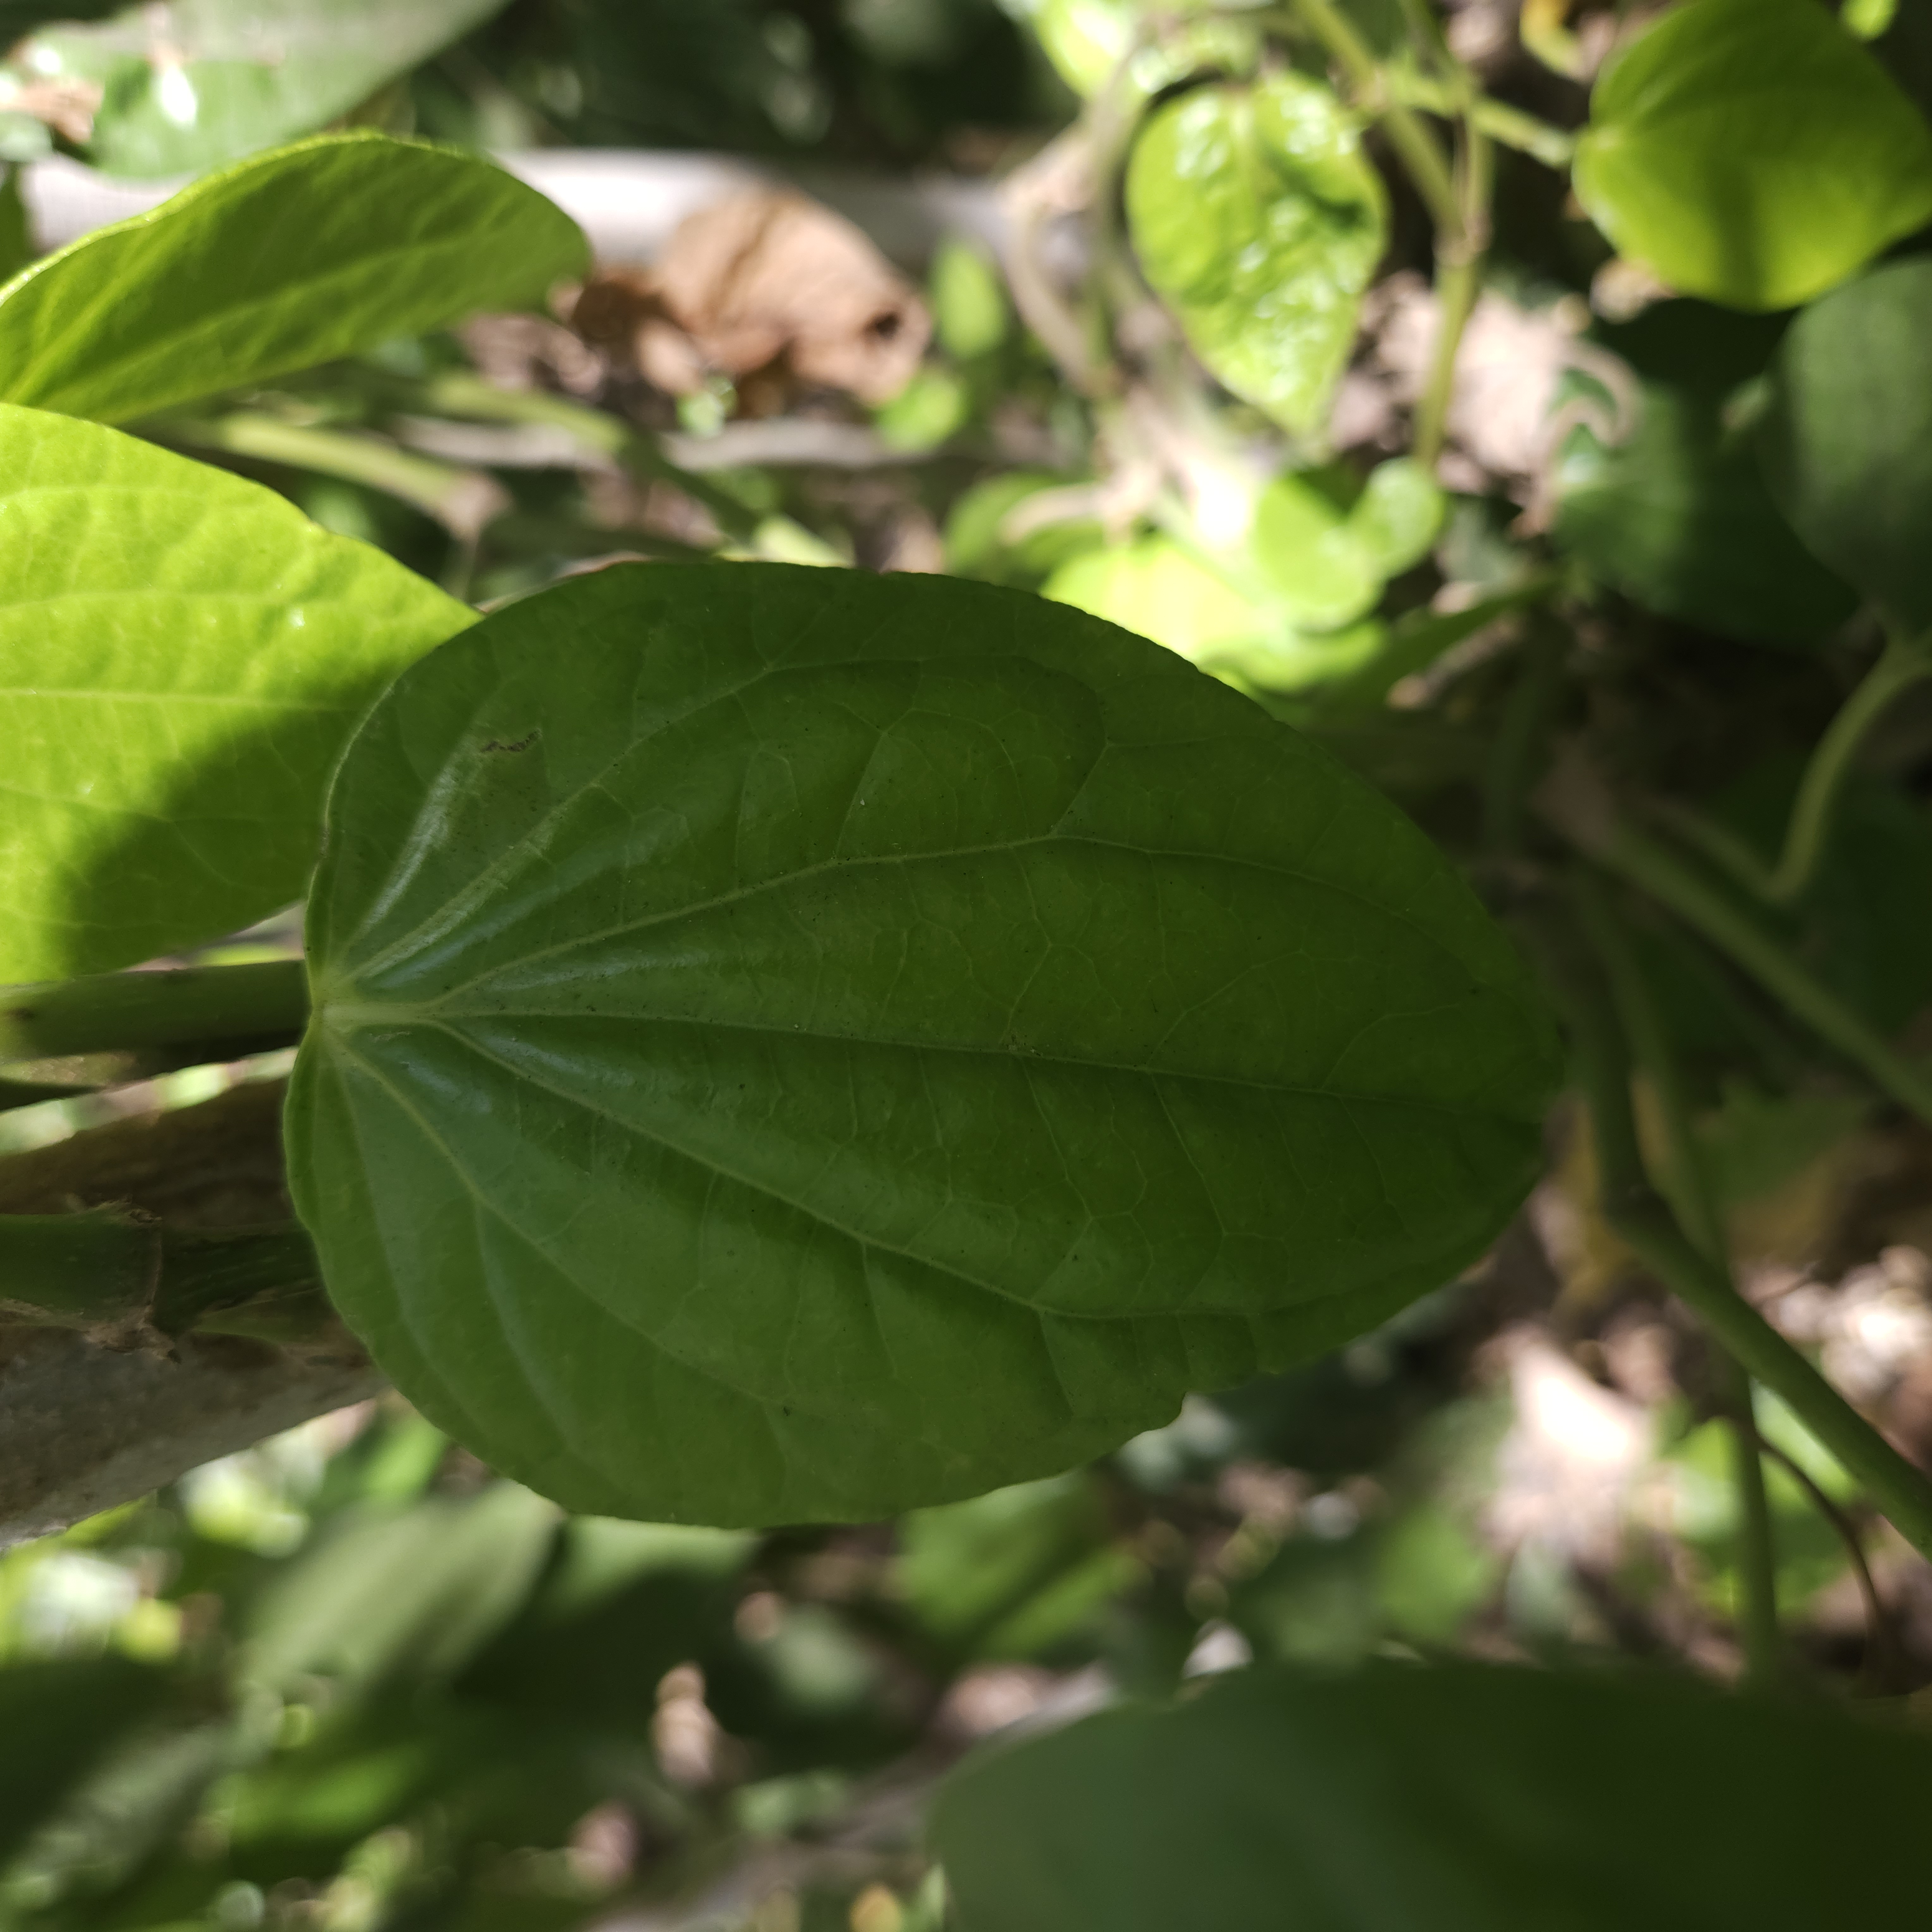
Label: Healthy